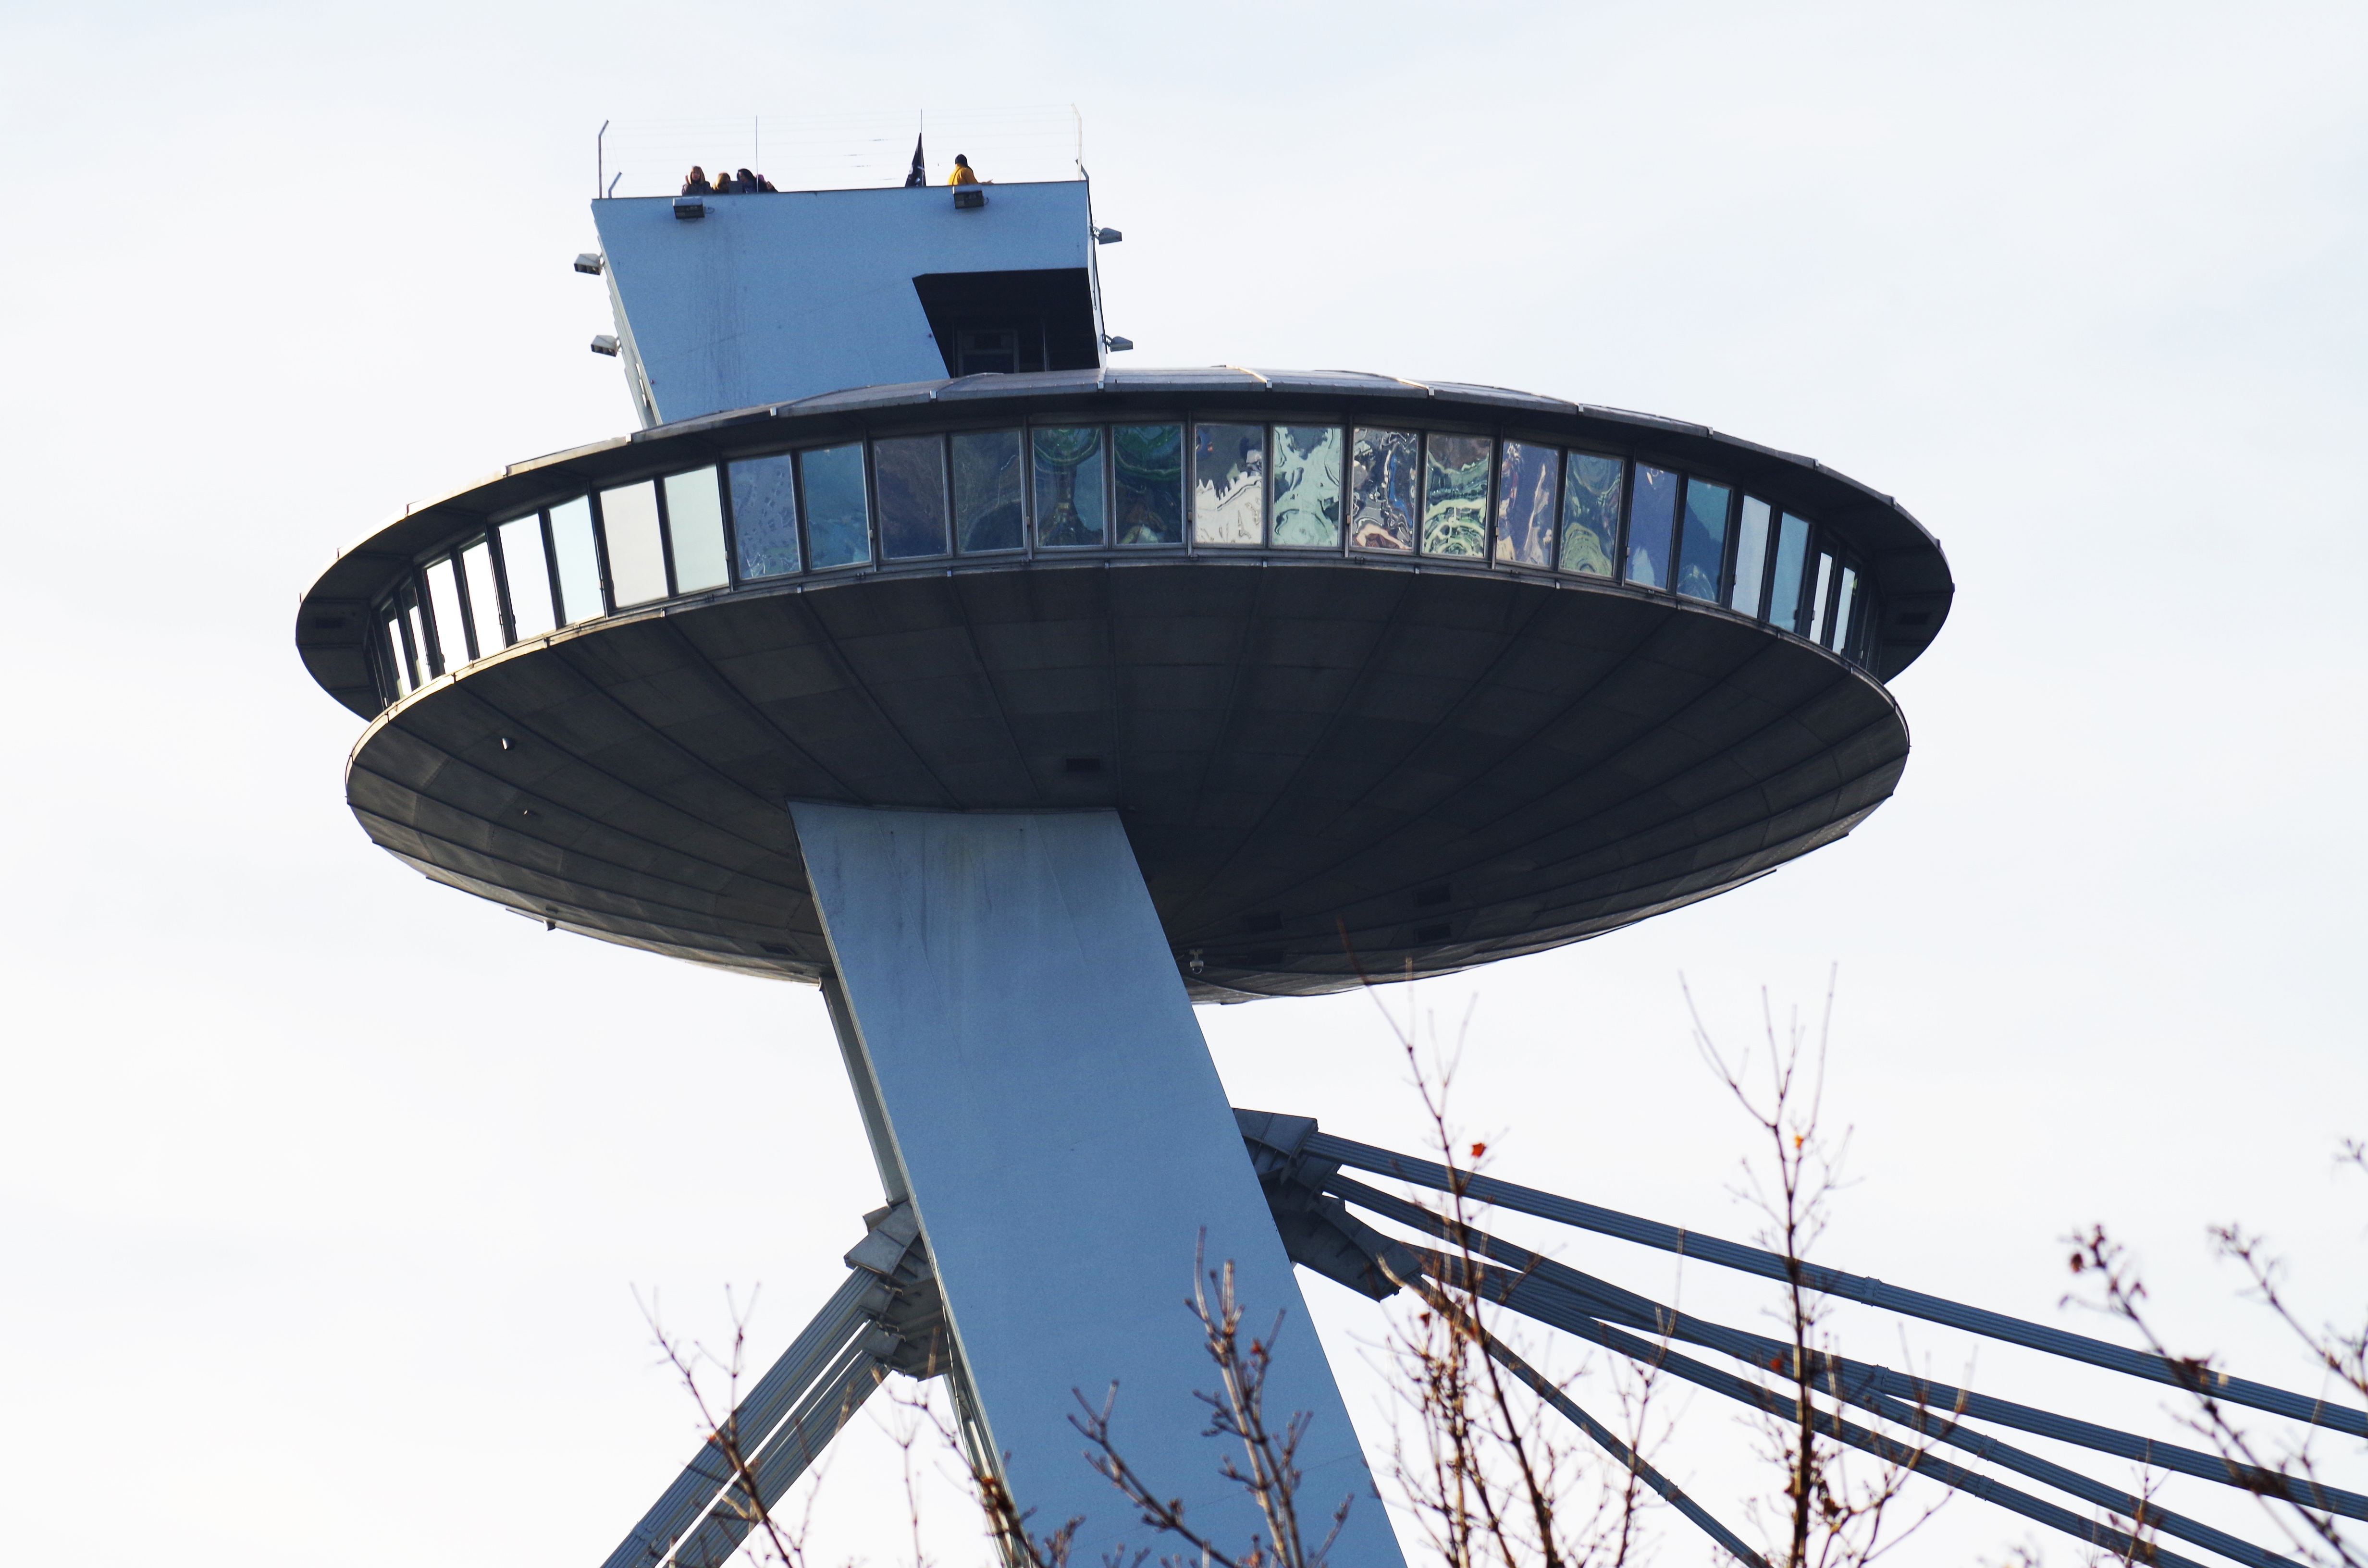
structure, bridge, restaurant, ship, vehicle, tower, mast, blue, stadium, danube, ufo, watercraft, bratislava, slovakia, control tower